Curonians

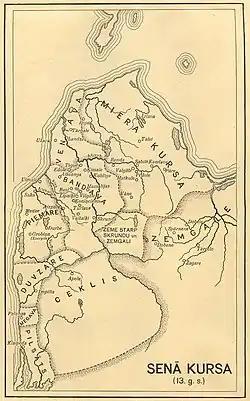
Curonian lands by the start of 13th century

The Curonians or Kurs were a medieval Baltic tribe living on the shores of the Baltic Sea in the 5th–16th centuries, in what are now western parts of Latvia and Lithuania. They eventually merged with other Baltic tribes contributing to the ethnogenesis of present-day Latvians and Lithuanians. Curonians gave their name to the region of Courland ("Kurzeme"), Kuršėnai town, Curonian spit and many other localities. They spoke the Curonian language.